Bemis Hall (Colorado Springs, Colorado)

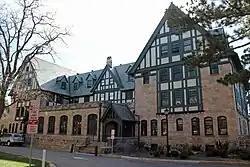

Bemis Hall, a Tudor Revival-style building of Colorado College, in Colorado Springs, Colorado, was built as a dormitory in 1908. It was designed by architect Maurice B. Biscoe. It was listed on the National Register of Historic Places in 1997.